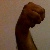
The image shows a hand gesture representing the letter 'M' in Indian Sign Language.